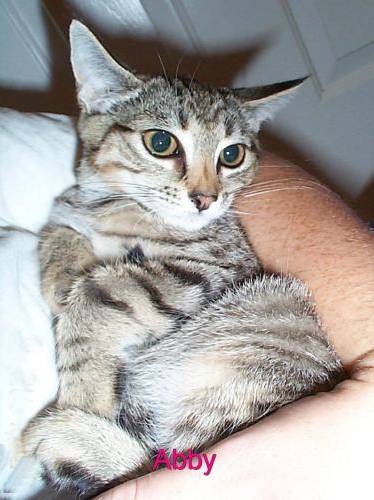
Label: cat